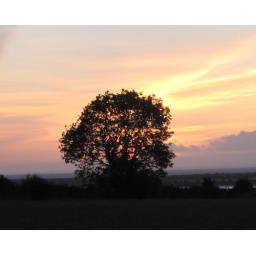
sunset and tree in field